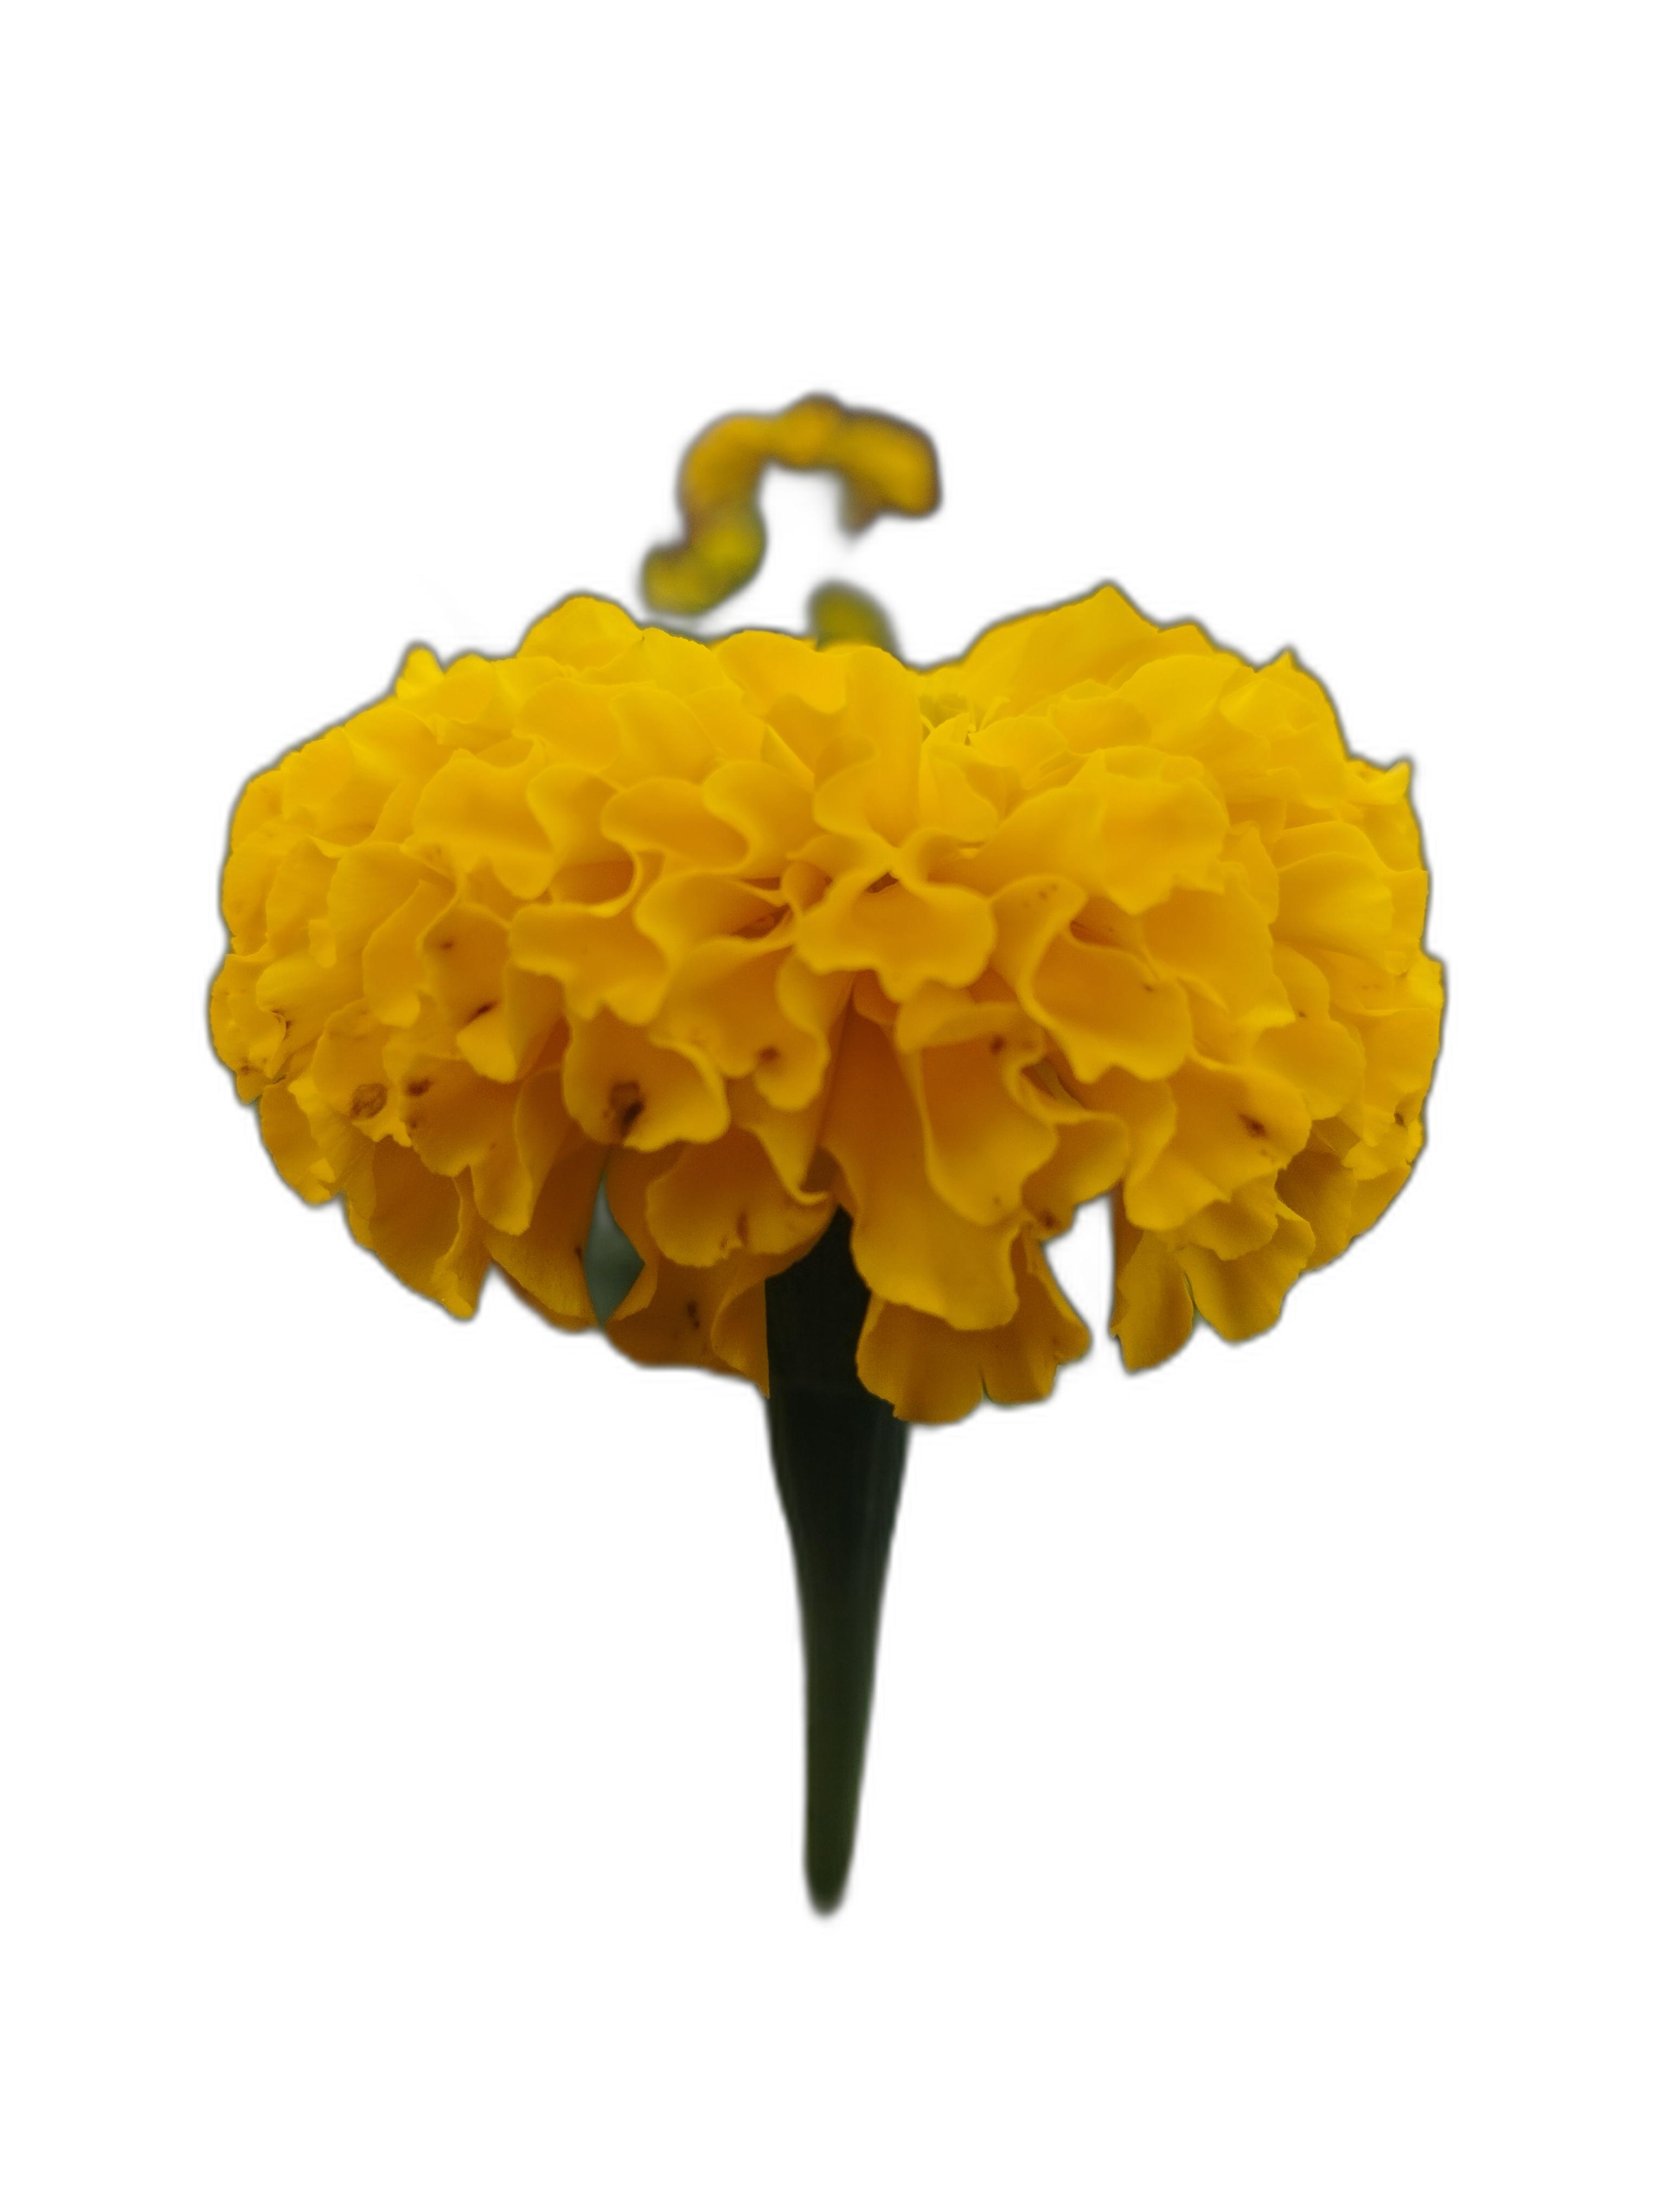
Label: Marigold